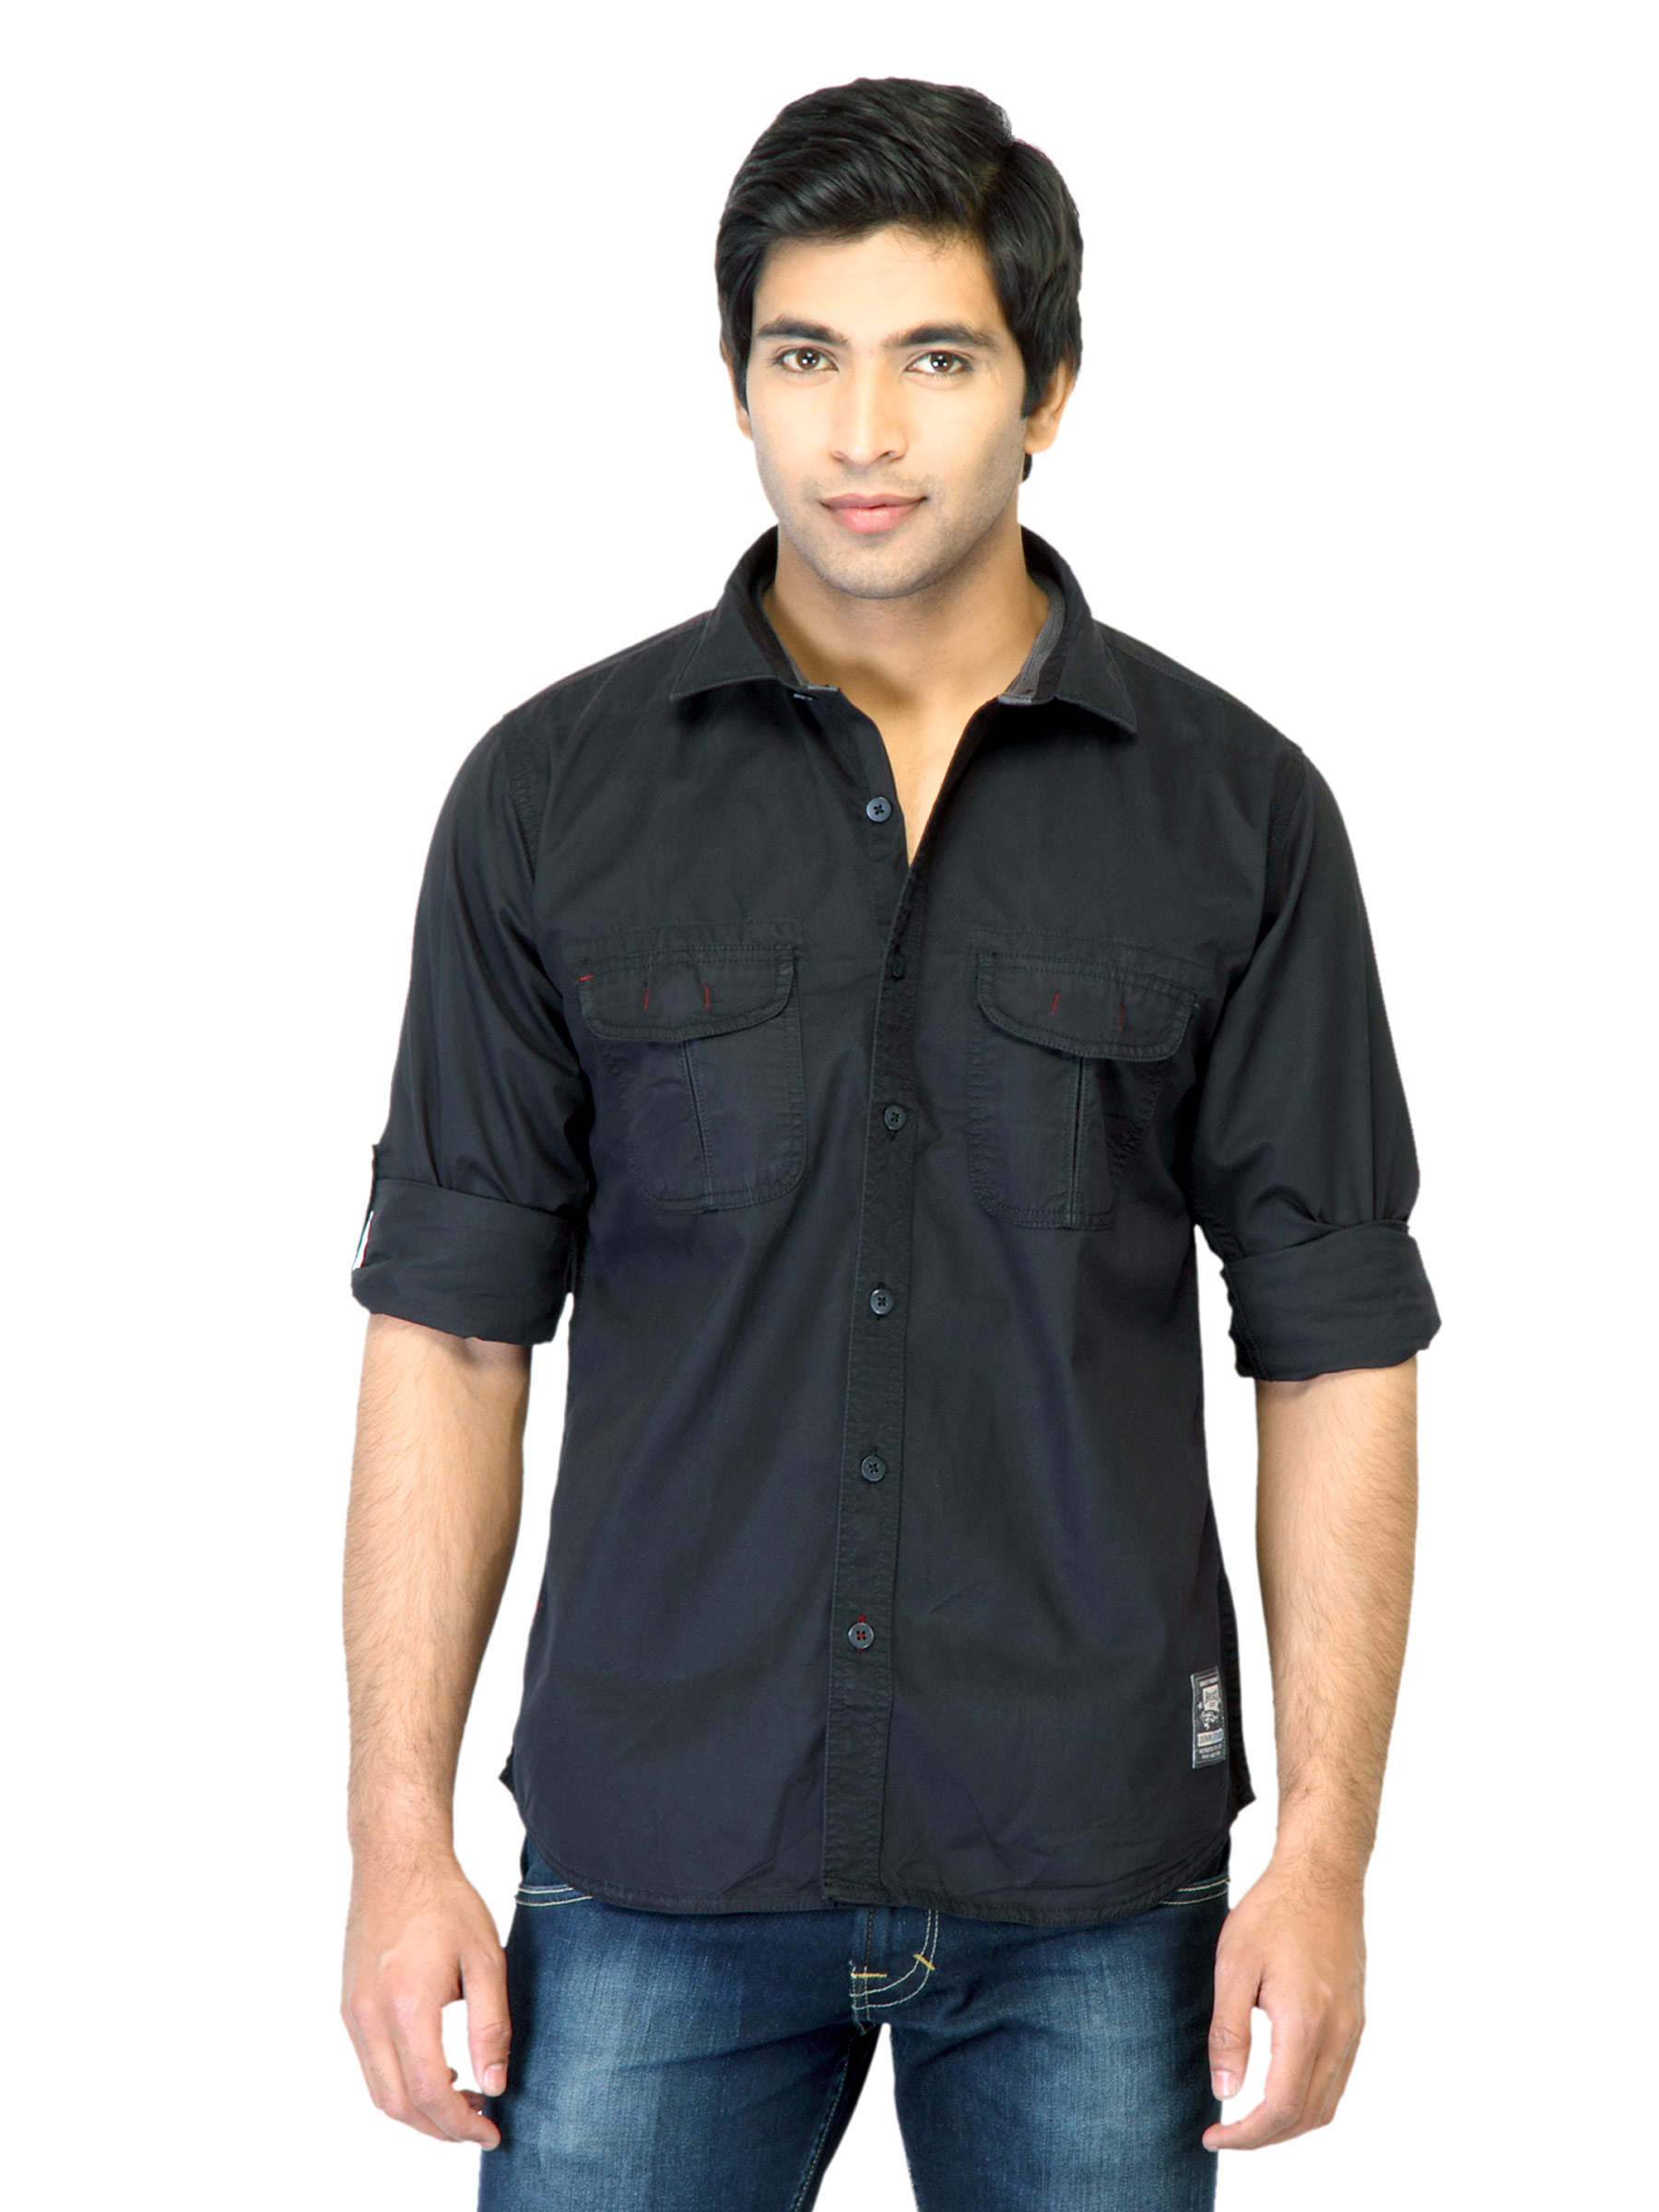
Basics Men Black Shirt
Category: Apparel / Topwear / Shirts
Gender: Men
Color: Black
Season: Summer 2012
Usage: Casual